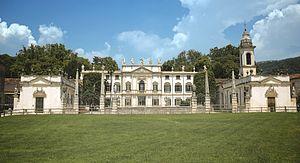
La Villa Mosconi Bertani est une cave et villa vénitienne néoclassique datant du XVIII siècle et connue pour sa longue histoire de production de l’Amarone Classico Della Valpolicella. Le domaine a été construit dans le prolongement d’un bâtiment du XVI siècle et se compose d’une résidence d’été, d’une très grande cave, d’un vaste brolo de vingt-deux hectares. La Villa Mosconi Bertani est aussi connue pour avoir été un important centre du Romantisme grâce au poète et écrivain italien Ippolito Pindemonte mais aussi le berceau du vin Amarone. Le domaine se situe dans la province de Vérone en Italie, dans la commune de Negrar de Valpolicella dans le hameau de Novare, en Valpolicella. À l’origine, la Villa était le site de production de l’Amarone de la Cav. G. B. Bertani et depuis 2012, elle est le site de production des vins de réserve de la Tenuta Santa Maria de la famille de Gaetano Bertani. La villa, le parc, la cave et ses vignobles sont ouverts au public tous les jours pour des visites guidées et des événements culturels et privés.